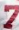
Number: 7